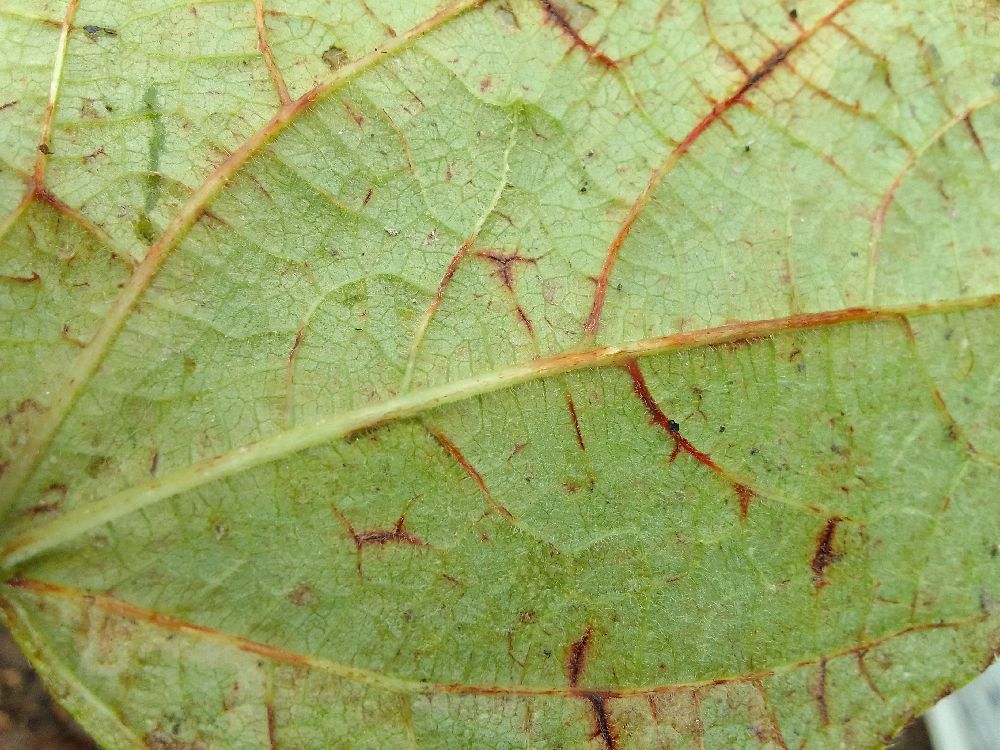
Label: anthracnose